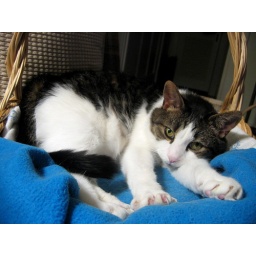
cat in a basket